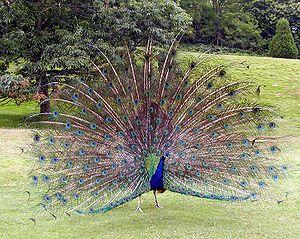
Les caractères sexuels secondaires sont les traits qui distinguent les individus des deux sexes d'une même espèce mais, à la différence des caractères sexuels primaires que sont les organes sexuels, ils ne participent pas directement au système reproducteur. Les principales théories évolutionnistes pour expliquer l'apparition de tels organes reposent sur l'idée que les caractères sexuels secondaires sont l'objet d'une pression de sélection sexuelle intra-sexe : lors de la parade nuptiale, les individus d'un même sexe sont en compétition pour s'accoupler avec un individu du sexe opposé, celui qui prend l'avantage sur ses rivaux est celui qui présente les caractères sexuels secondaires les plus attractifs pour le partenaire ou qui lui permettent de s'imposer sur ses rivaux. Cela explique notamment pourquoi ces caractères apparaissent en général au moment de la maturité sexuelle.